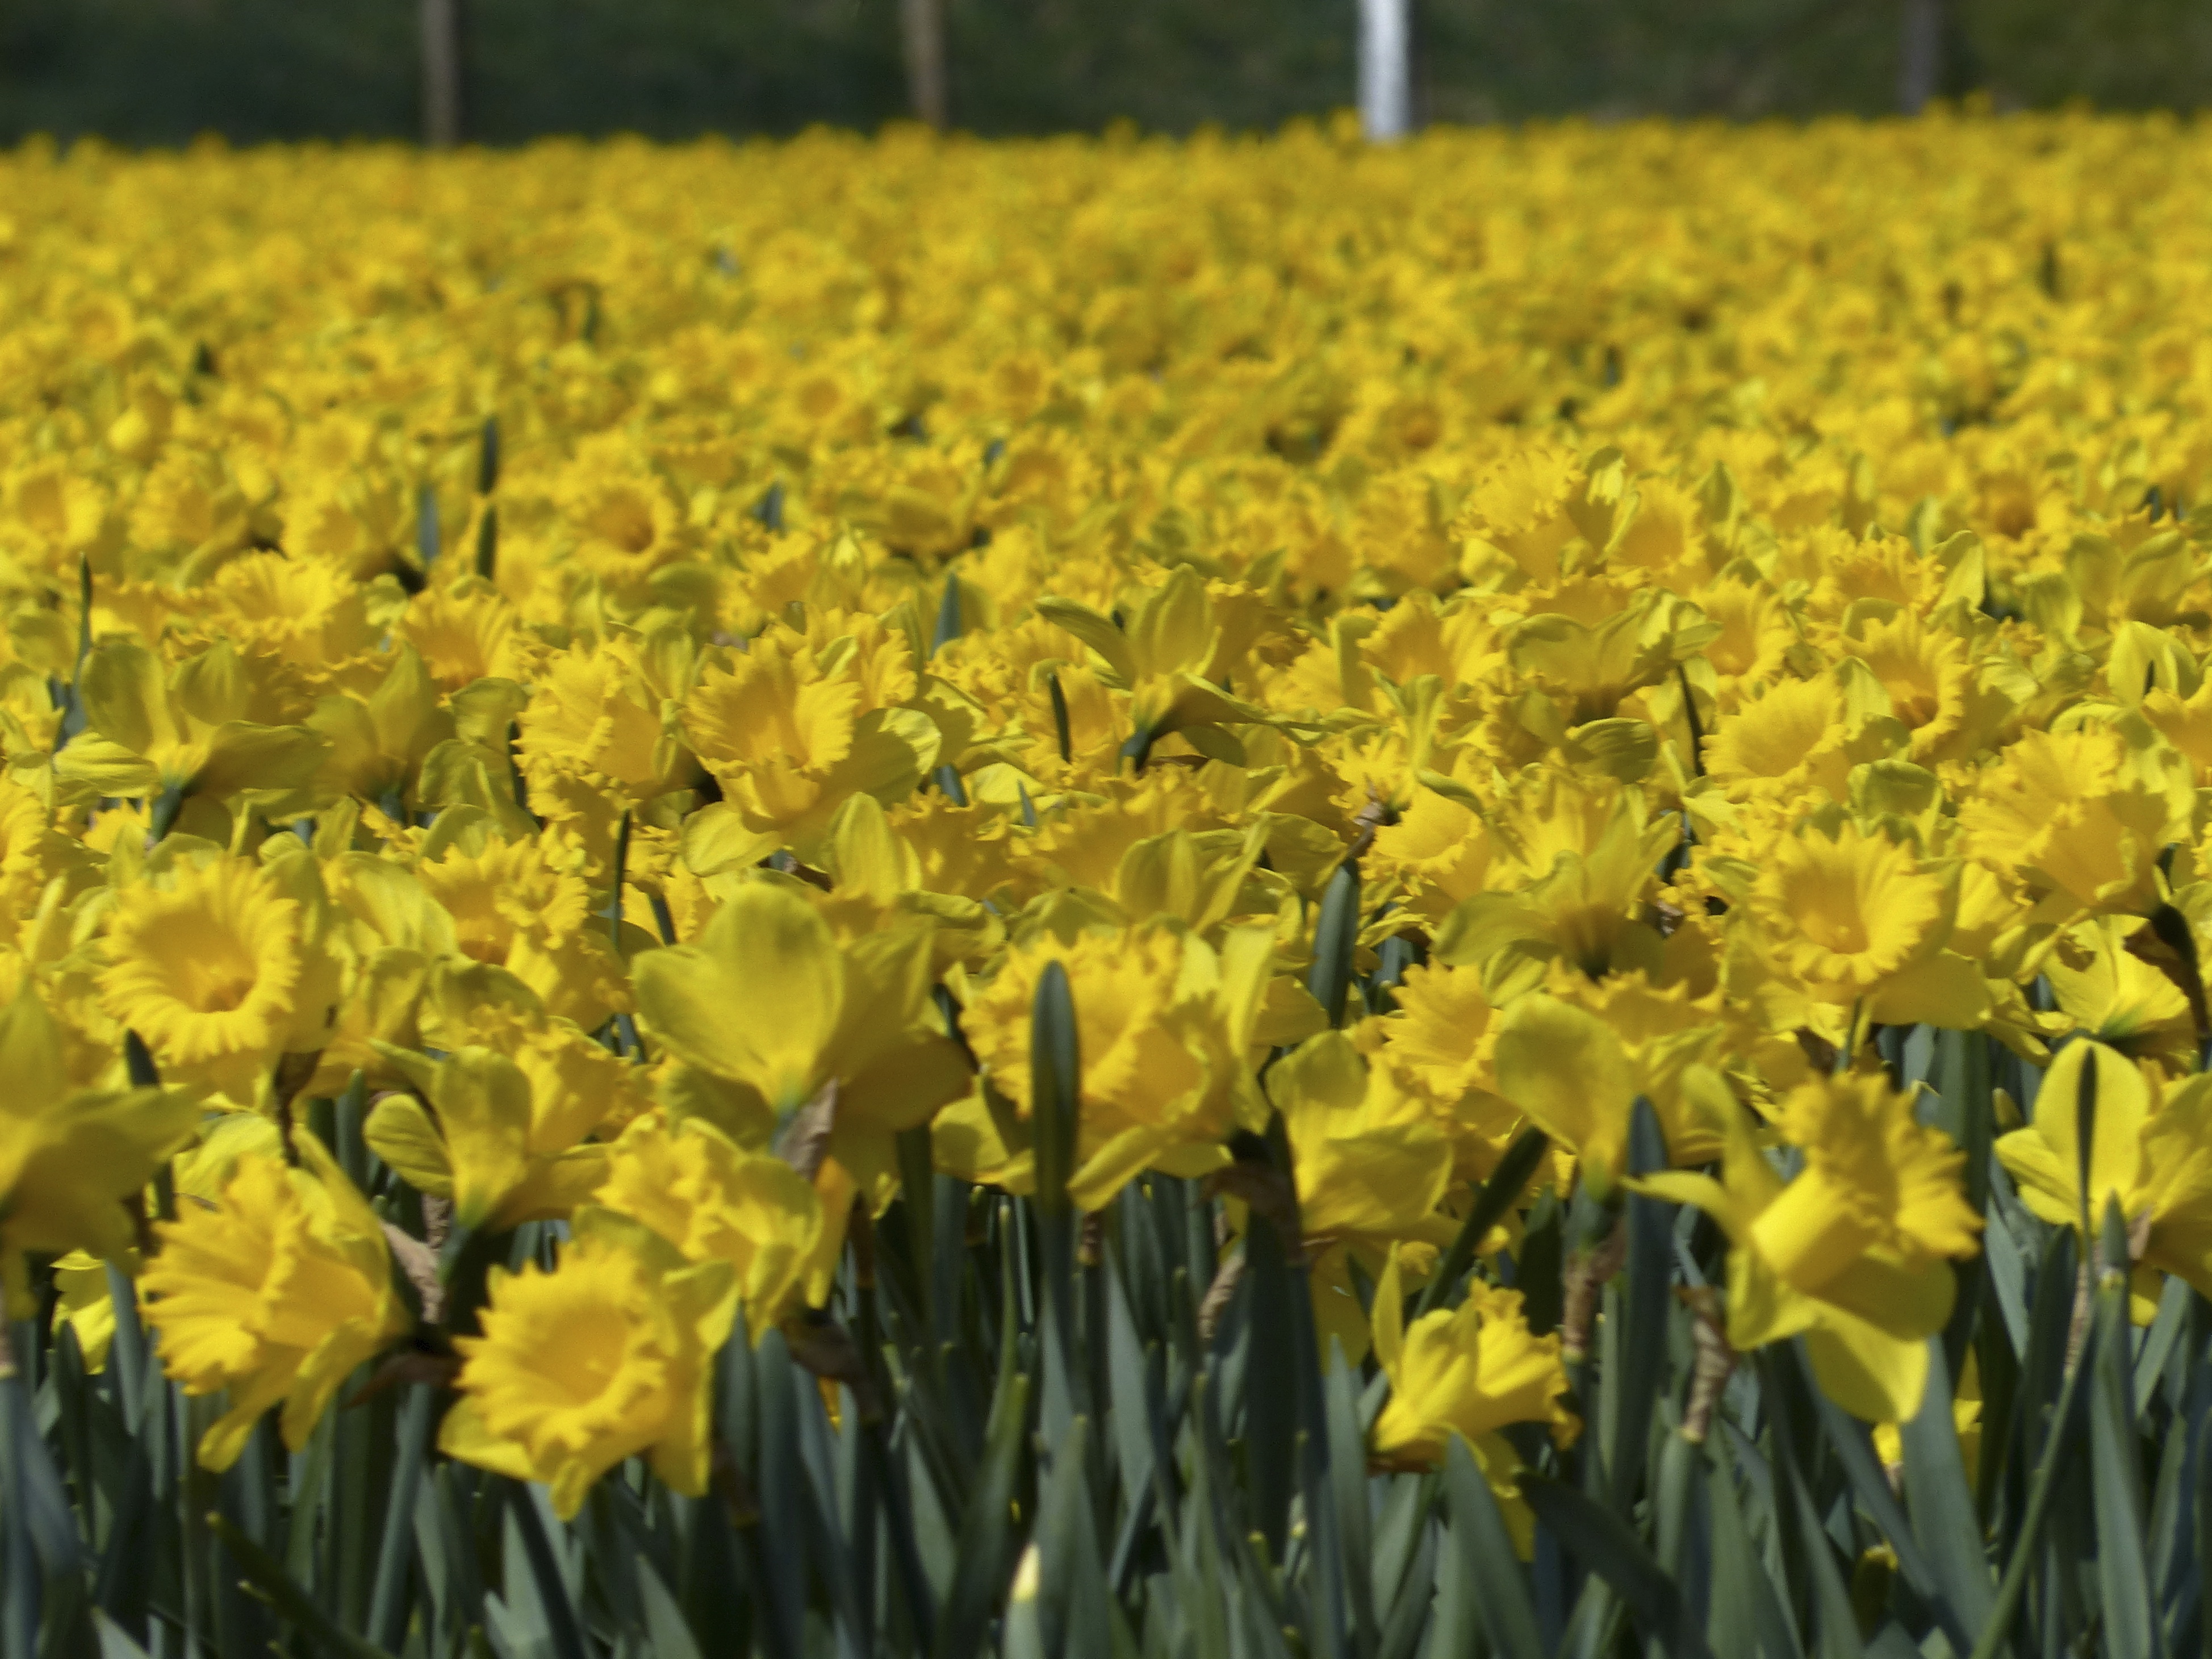
plant, field, meadow, prairie, flower, yellow, flowers, holland, fields, narcissus, narcis, flowering plant, land plant